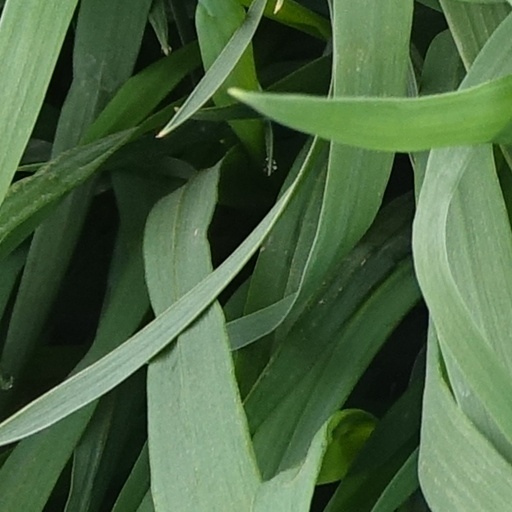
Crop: wheat